124th Duchess of Connaught's Own Baluchistan Infantry

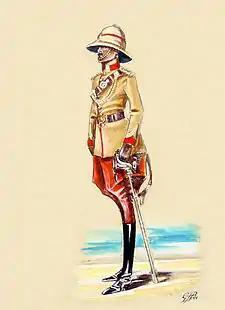

Subsequent to the reforms brought about in the Indian Army by Lord Kitchener in 1903, all former Bombay Army units had 100 added to their numbers. Consequently, the regiment's designation was changed to 124th Duchess of Connaught's Own Baluchistan Infantry and it was delocalized from Baluchistan.